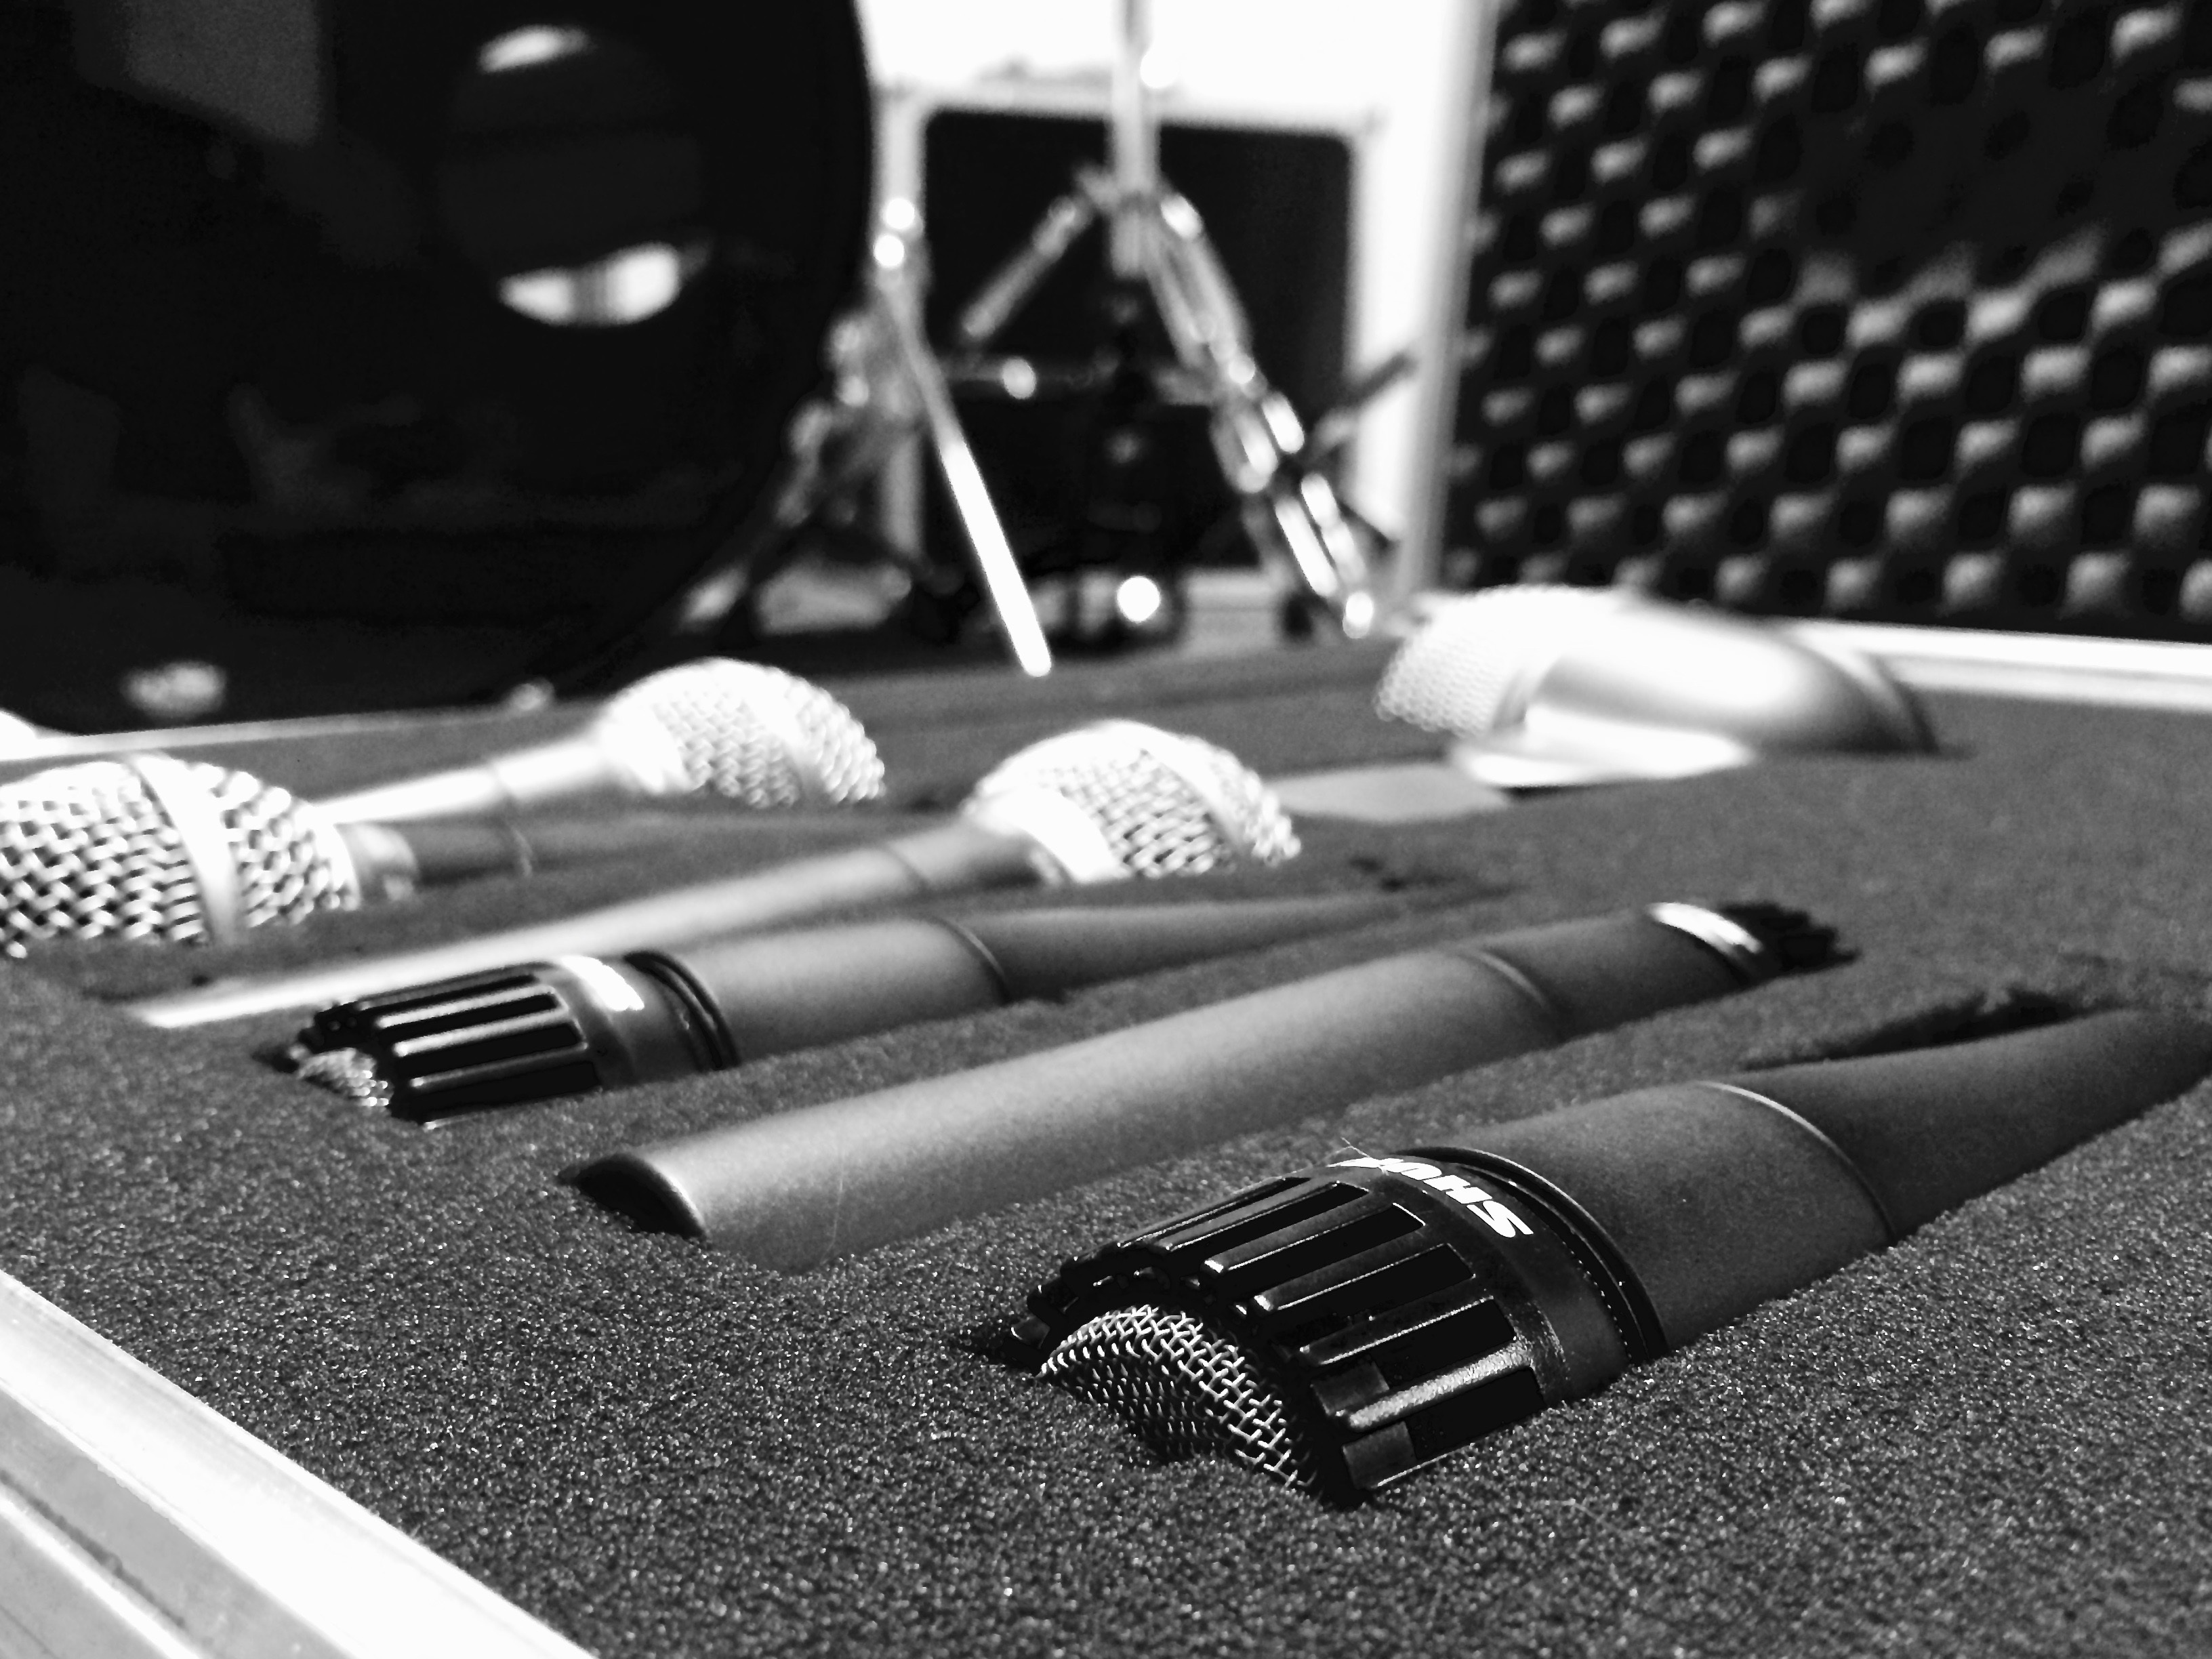
black and white, microphone, studio, black, monochrome, luggage, design, sound, music studio, sound studio, firearm, audio equipment, monochrome photography, recordings